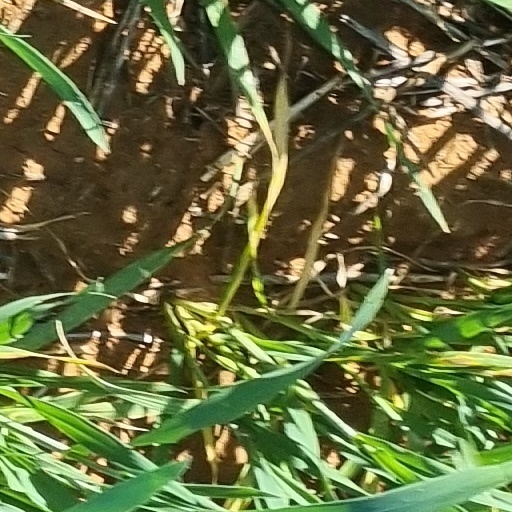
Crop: wheat